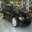
Label: automobile